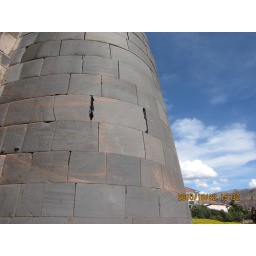
the beautifully curved rock wall of Koricancha,the temple of Solor in Inca time,Cusco